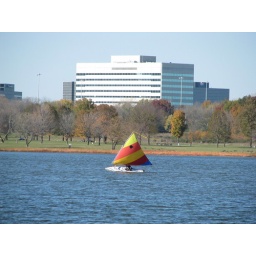
A sailboat on Busse Lake, just east of the office buildings in Schaumburg.